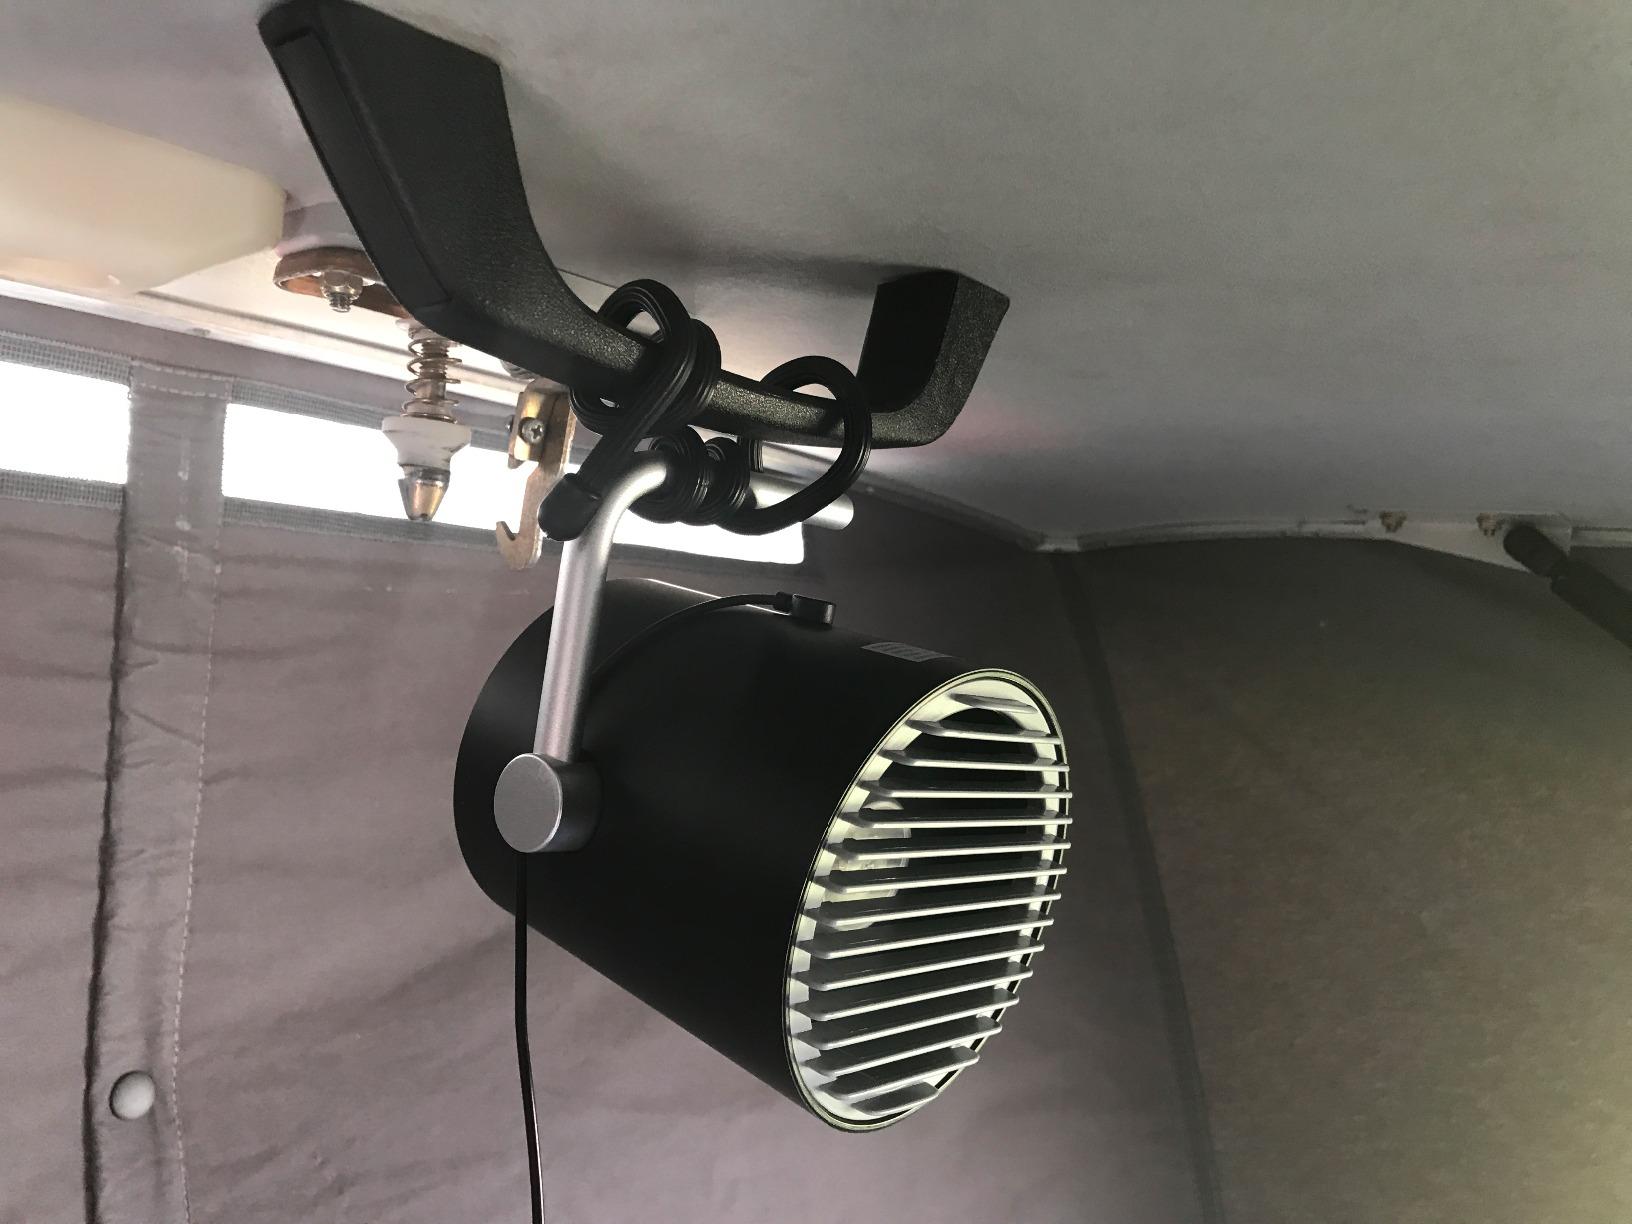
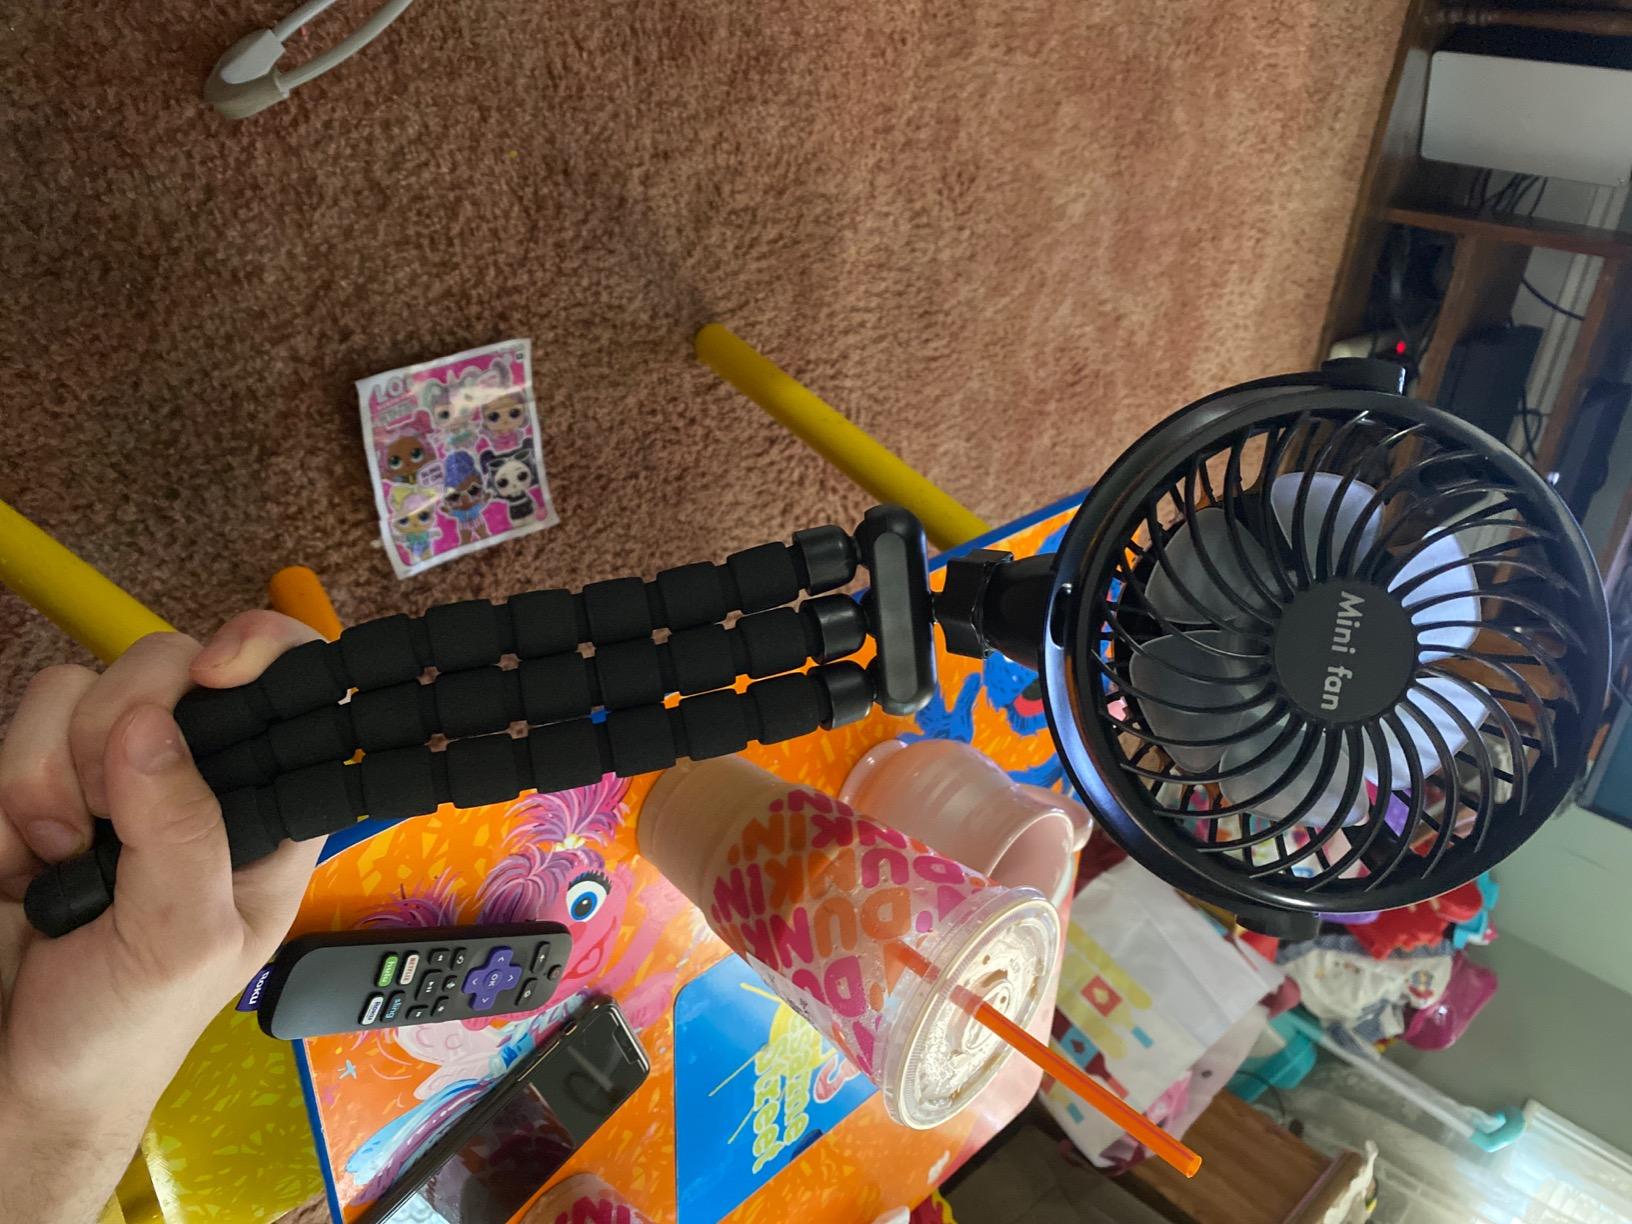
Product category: fan
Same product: no